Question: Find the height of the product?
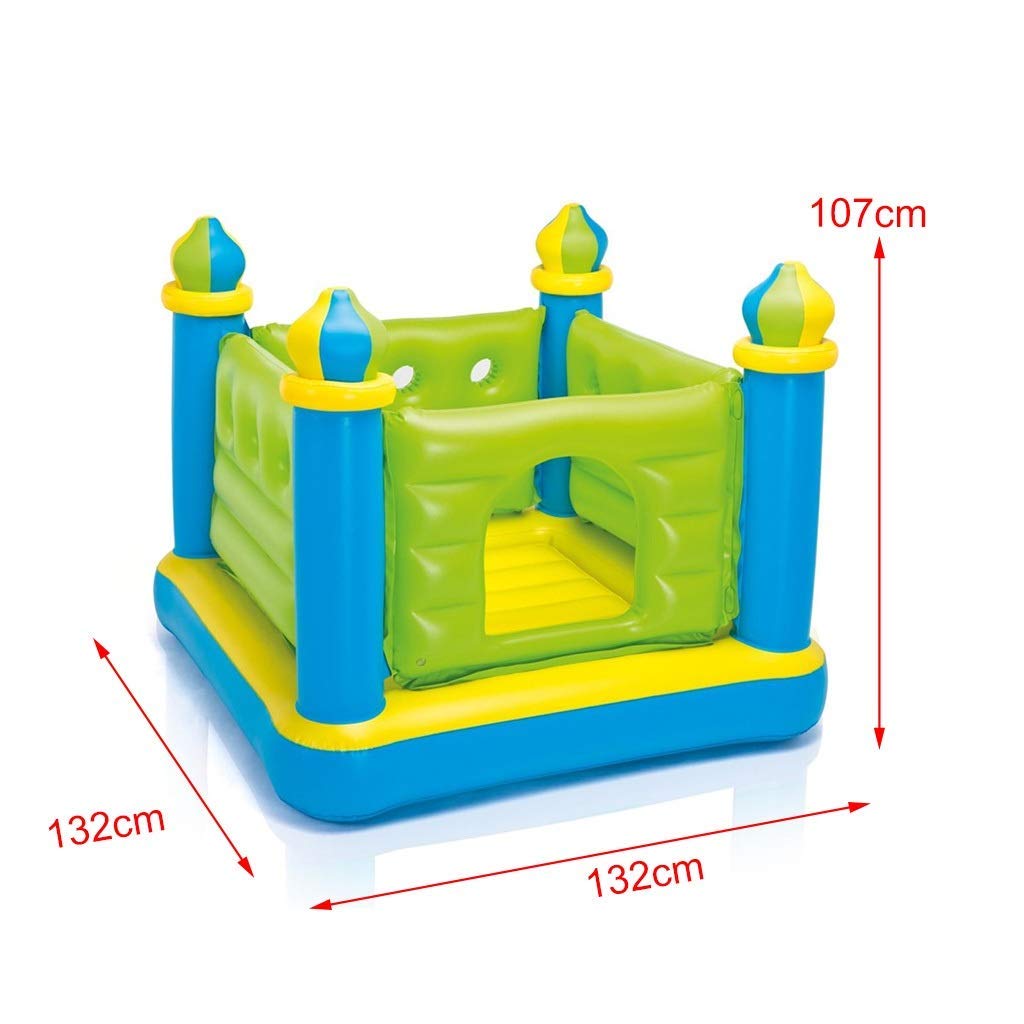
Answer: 107.0 centimetre